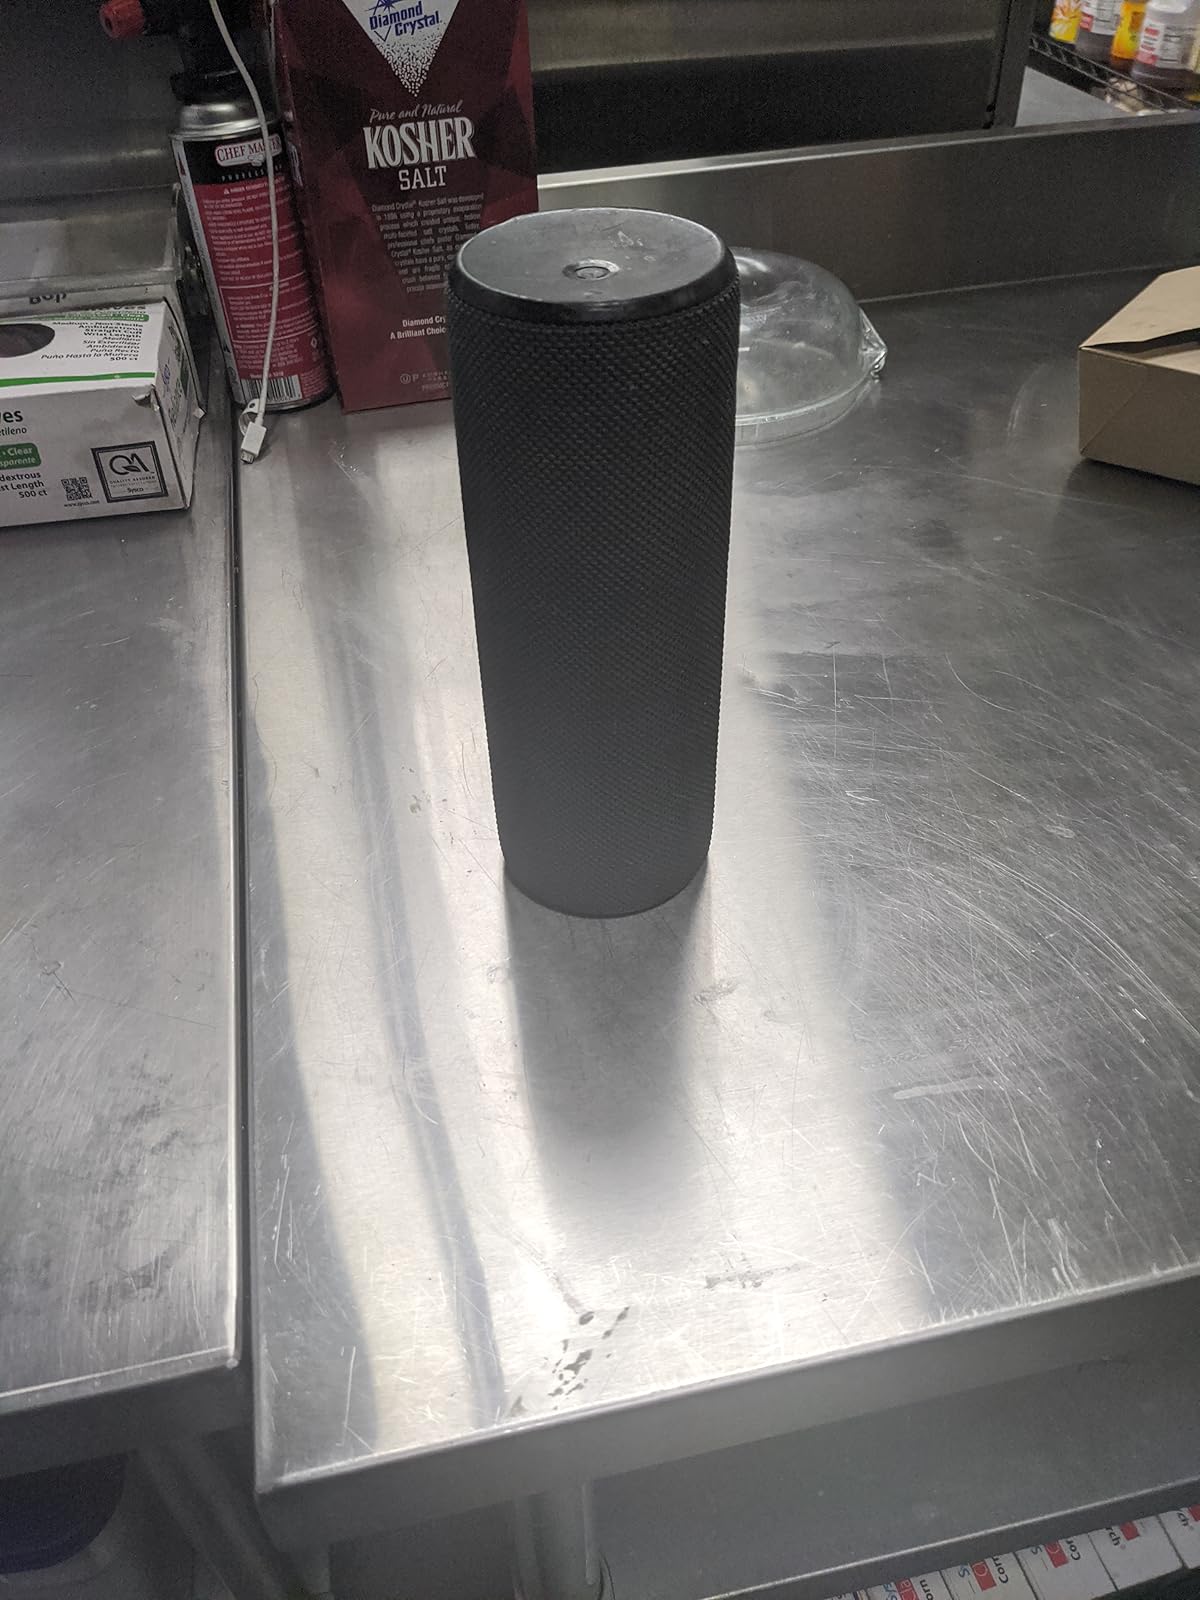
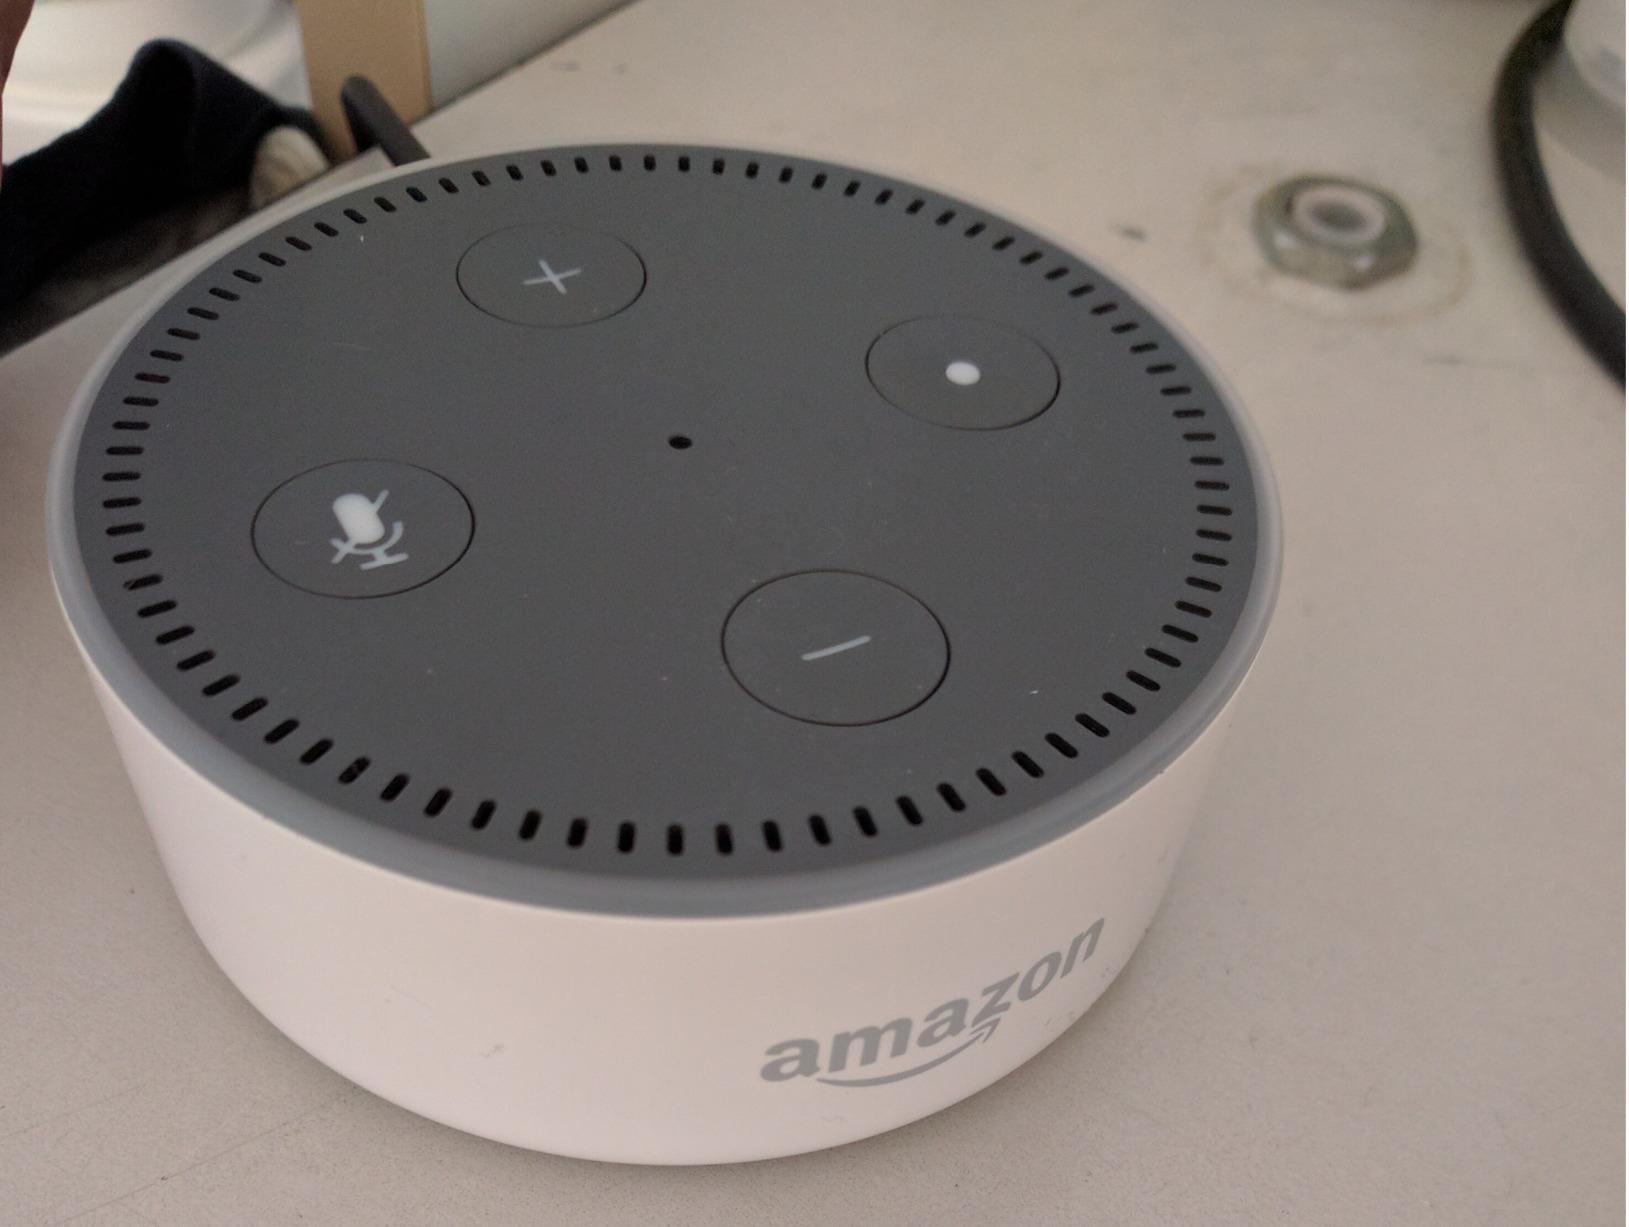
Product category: speaker
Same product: no